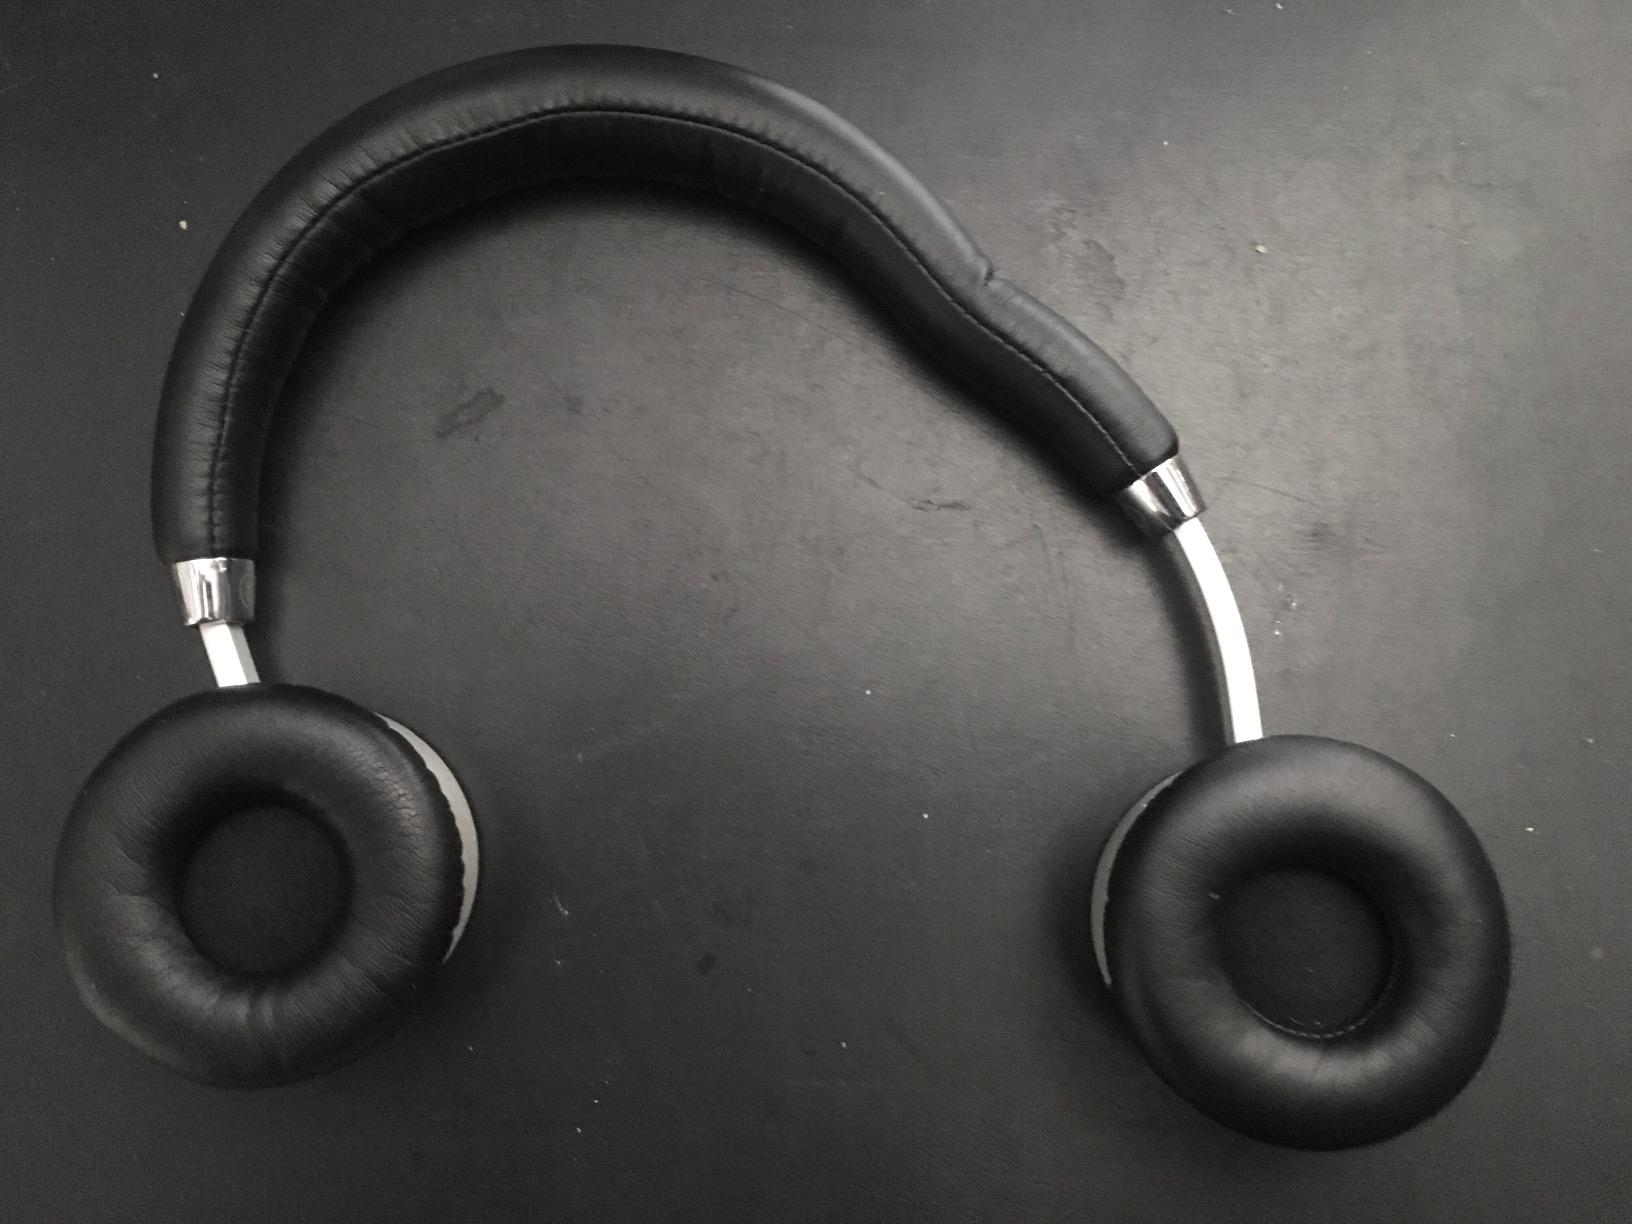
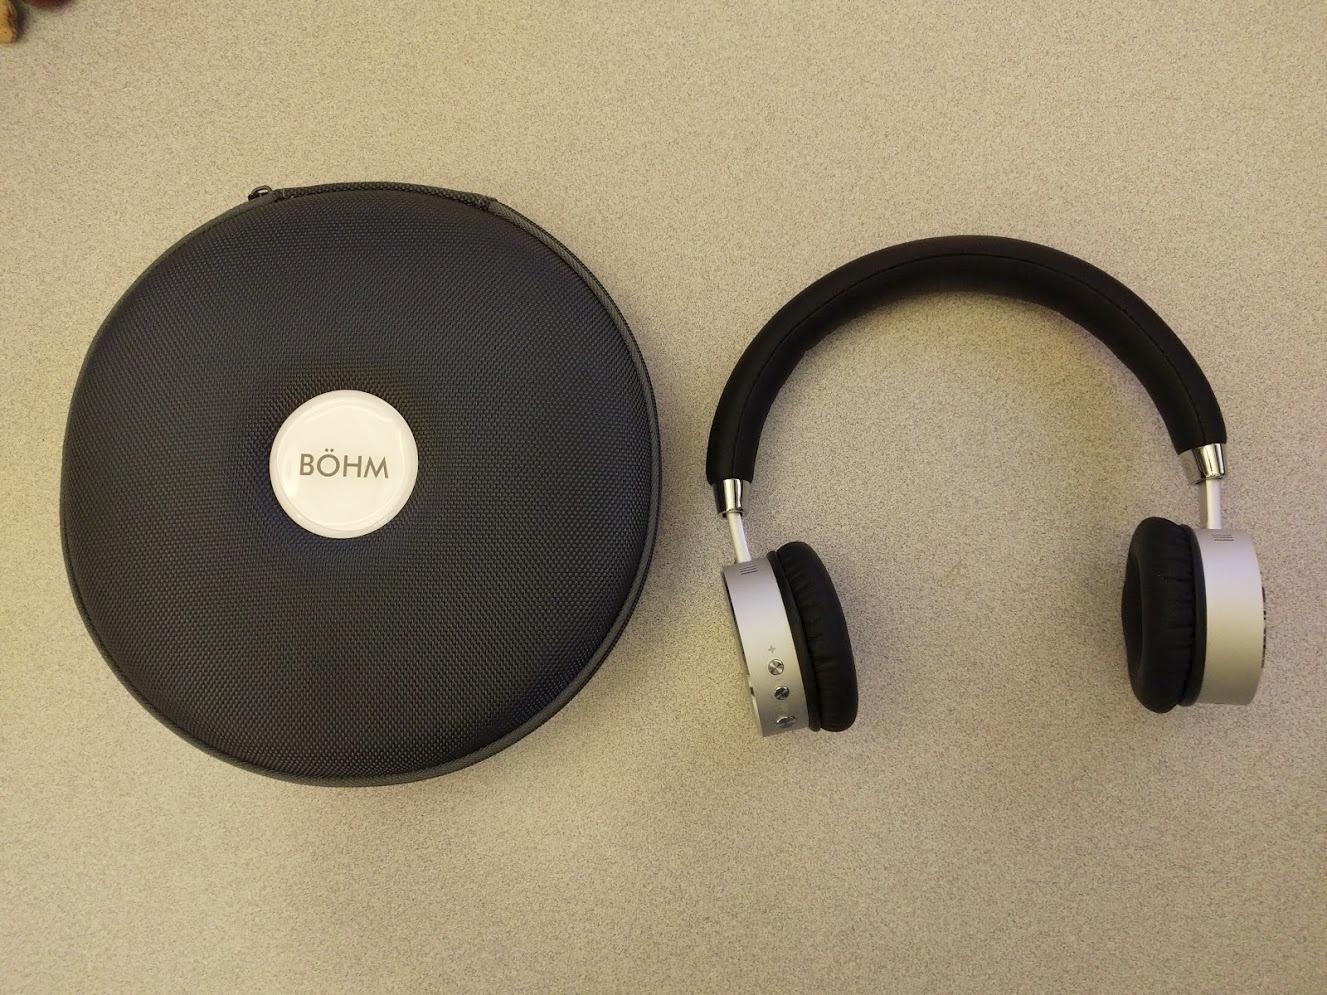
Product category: headphones
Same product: yes